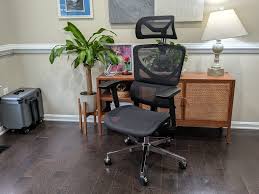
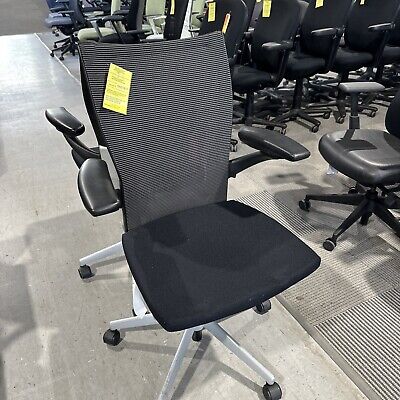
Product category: items_chair
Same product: no